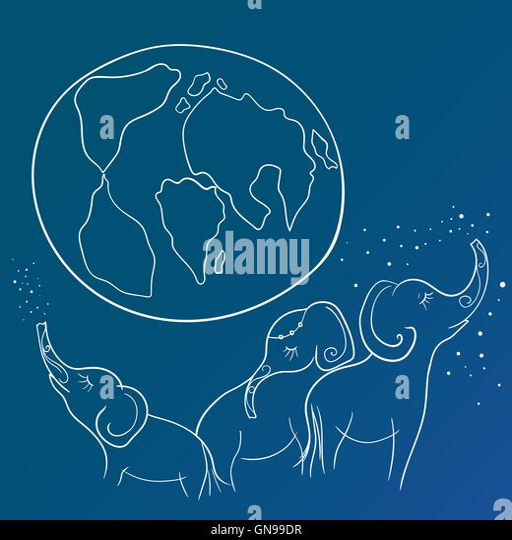
vector sketch with person and the earth